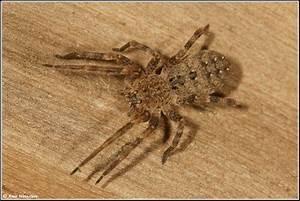
spider